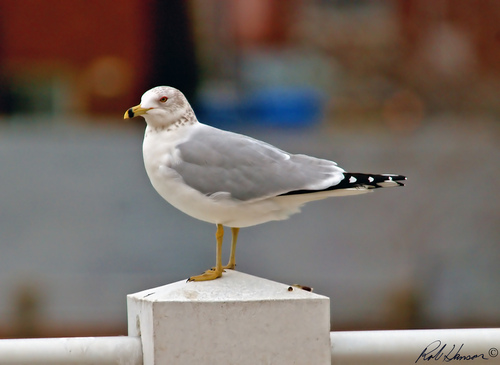
with white crown that is speckled brown, this has short yellow beak with a black stripe, a white breast with grey wings, and a black and white tail.
this is a medium to large sized bird with long tarsus, light grey wings, black retrices with white spots and an elongated yellow beak with a black stripe.
this bird has a white belly and breast and a grey wing.
white bird with grey on it's wings and black tail with white spots on it.
this is a white bird with grey primary and secondaries, black rectrices, and yellow feet and beak.
this particular bird has a white belly and gray secondariesa large white and grey bird with grey primaries and secondaries, a black striped orange bill and black outer rectrices with white tips.
this bird has a yellow beak and yellow webbed feet, a white belly and head, and grey wings with black tips.
this particular bird has a belly that is white with gray secondaries
this bird is primarily white with gray wings and relatively long tartus.
Species: Ring Billed Gull